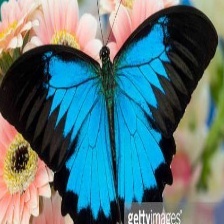
Species: ULYSES